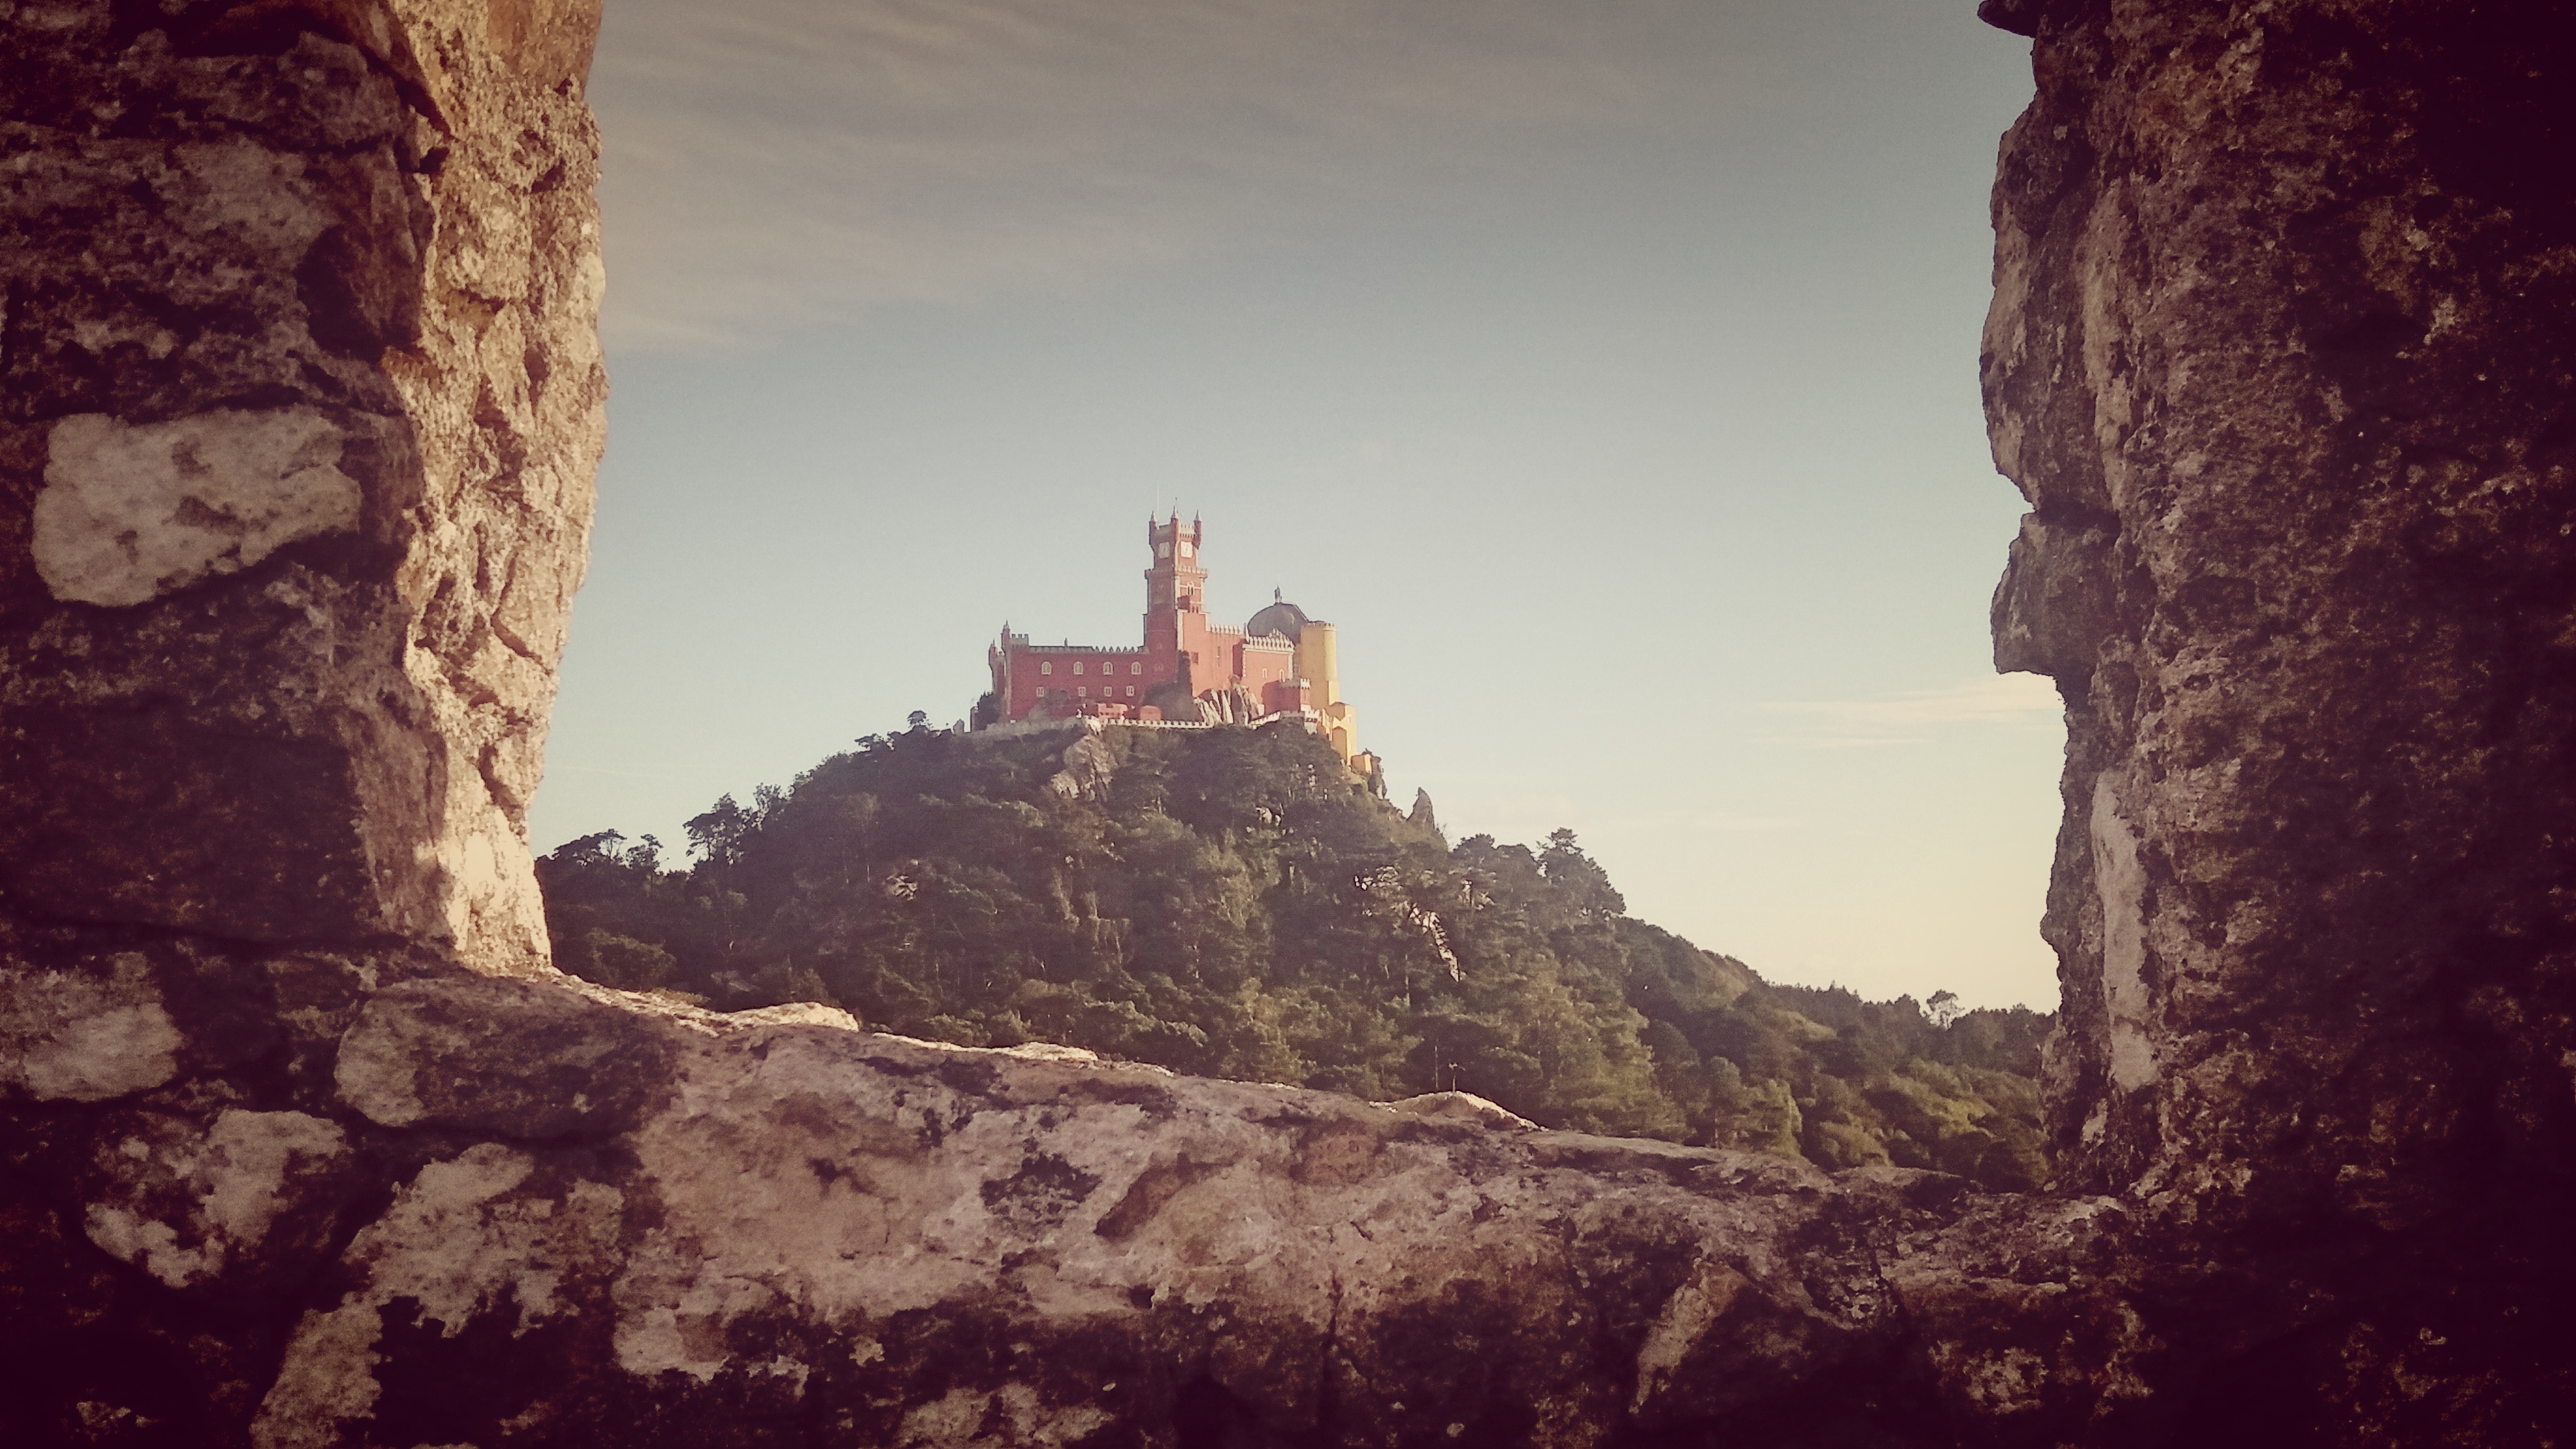
rock, morning, wall, arch, castle, terrain, temple, ruins, ancient history